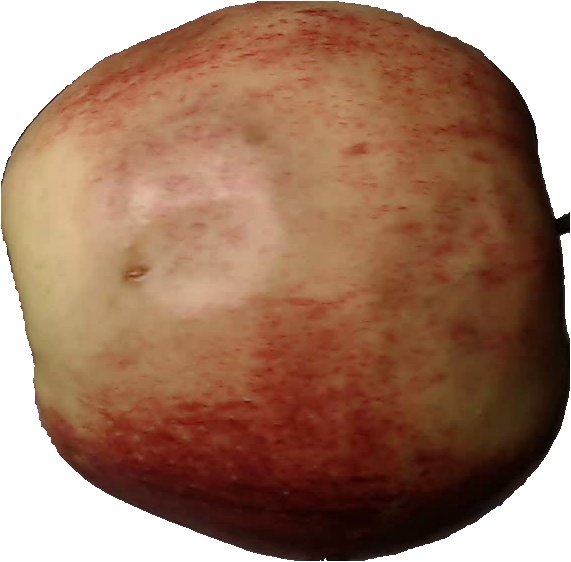
Label: apple_red_3